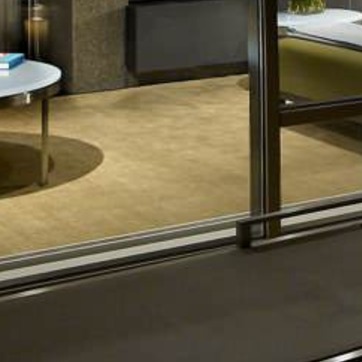
Material: carpet